Acharya Harihar

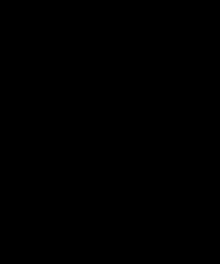
Drawn By Sunamani Samal

Acharya Harihar (8 March 1879 – 21 February 1971) was a freedom fighter, teacher and social worker born to a Brahmin family in Sakhigopal in Puri District of Odisha. As a teacher of Satyabadi Bana Bidyalaya, he actively and successfully participated in the literary work of Satyabadi. He composed a translation of the Bhagavad Gita in Odia and children's grammar book in Odia language.